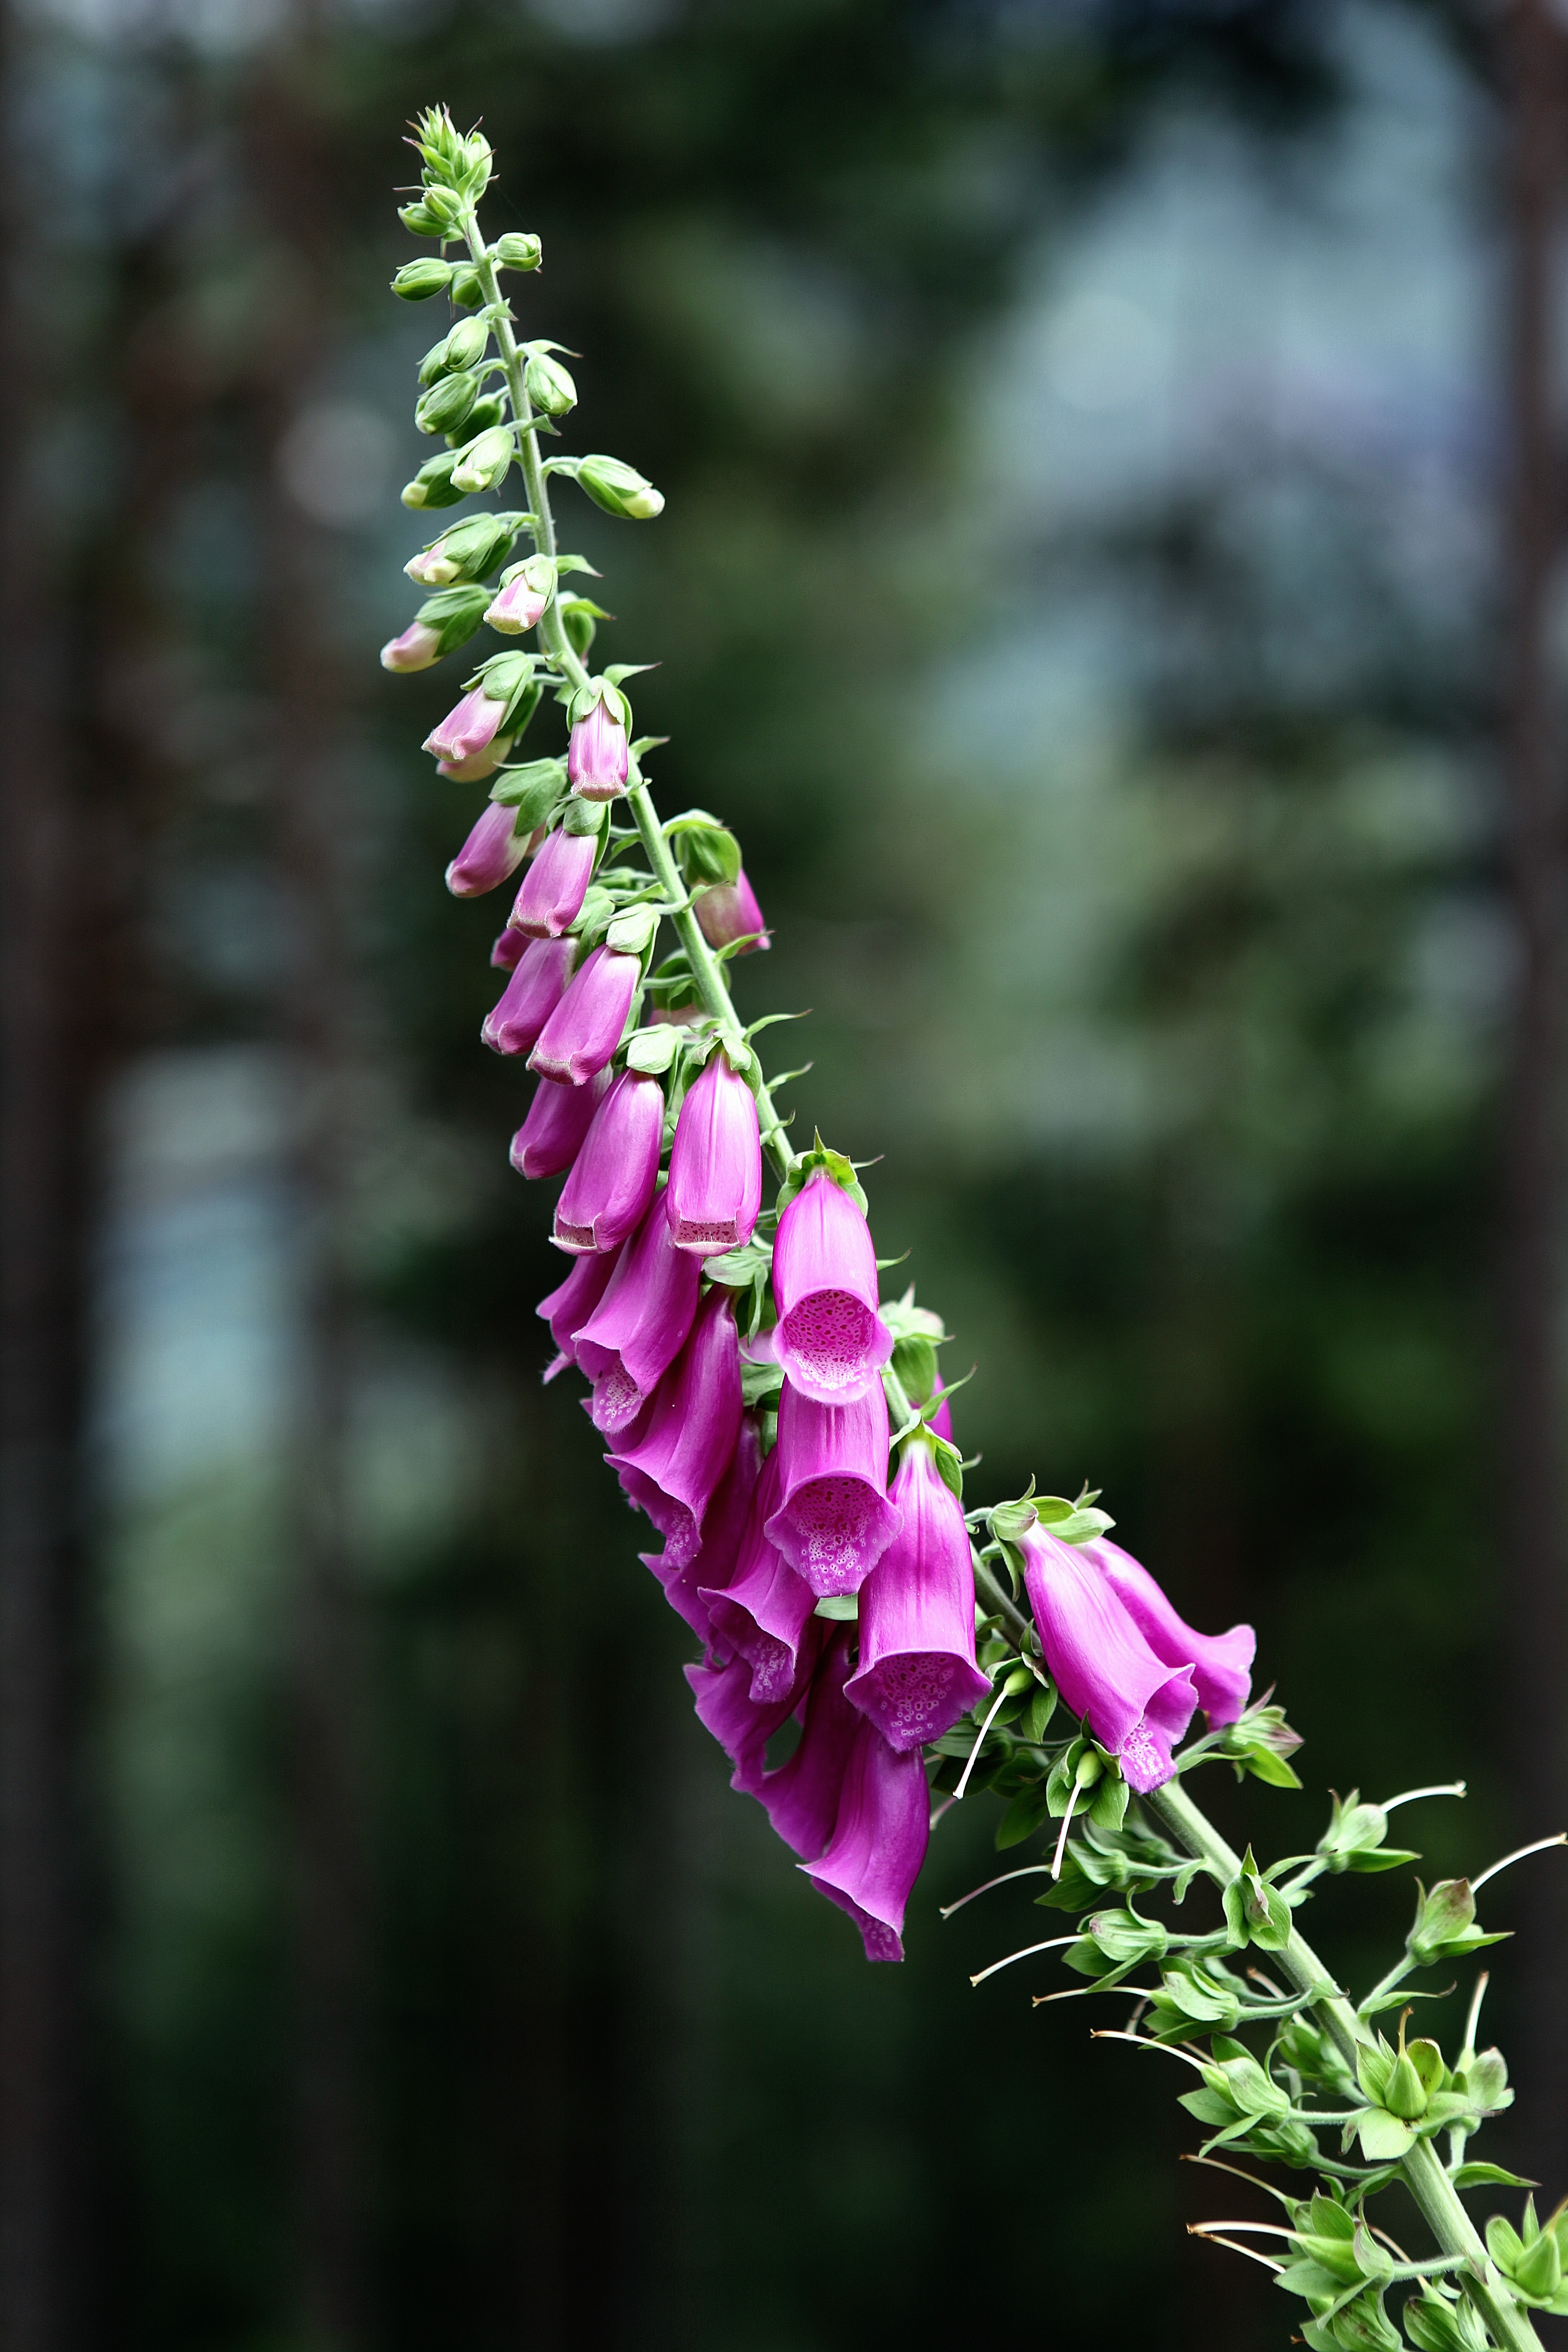
nature, blossom, plant, leaf, flower, petal, bloom, green, color, botany, colorful, pink, flora, wildflower, close up, toxic, digitalis, gladiolus, thimble, macro photography, plantaginaceae, flowering plant, cinquefoil, common foxglove, giftplanze, highly toxic, wood clamp, forest bells, digitalis purpurea, fox herbal, bombast herb, plant stem, land plant